Blue Bird Mini Bird

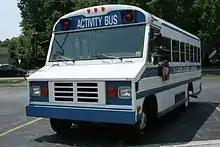
1995-2000 Blue Bird Mini Bird activity bus

The Mini Bird was based on Chevrolet's P30 step-van chassis and was initially available only with a gasoline engine. In the 1980s, diesel engines (the Chevrolet 6.2L) became an option. In the 1990s, the 6.2L diesel V8 was replaced with a more powerful 6.5L diesel.